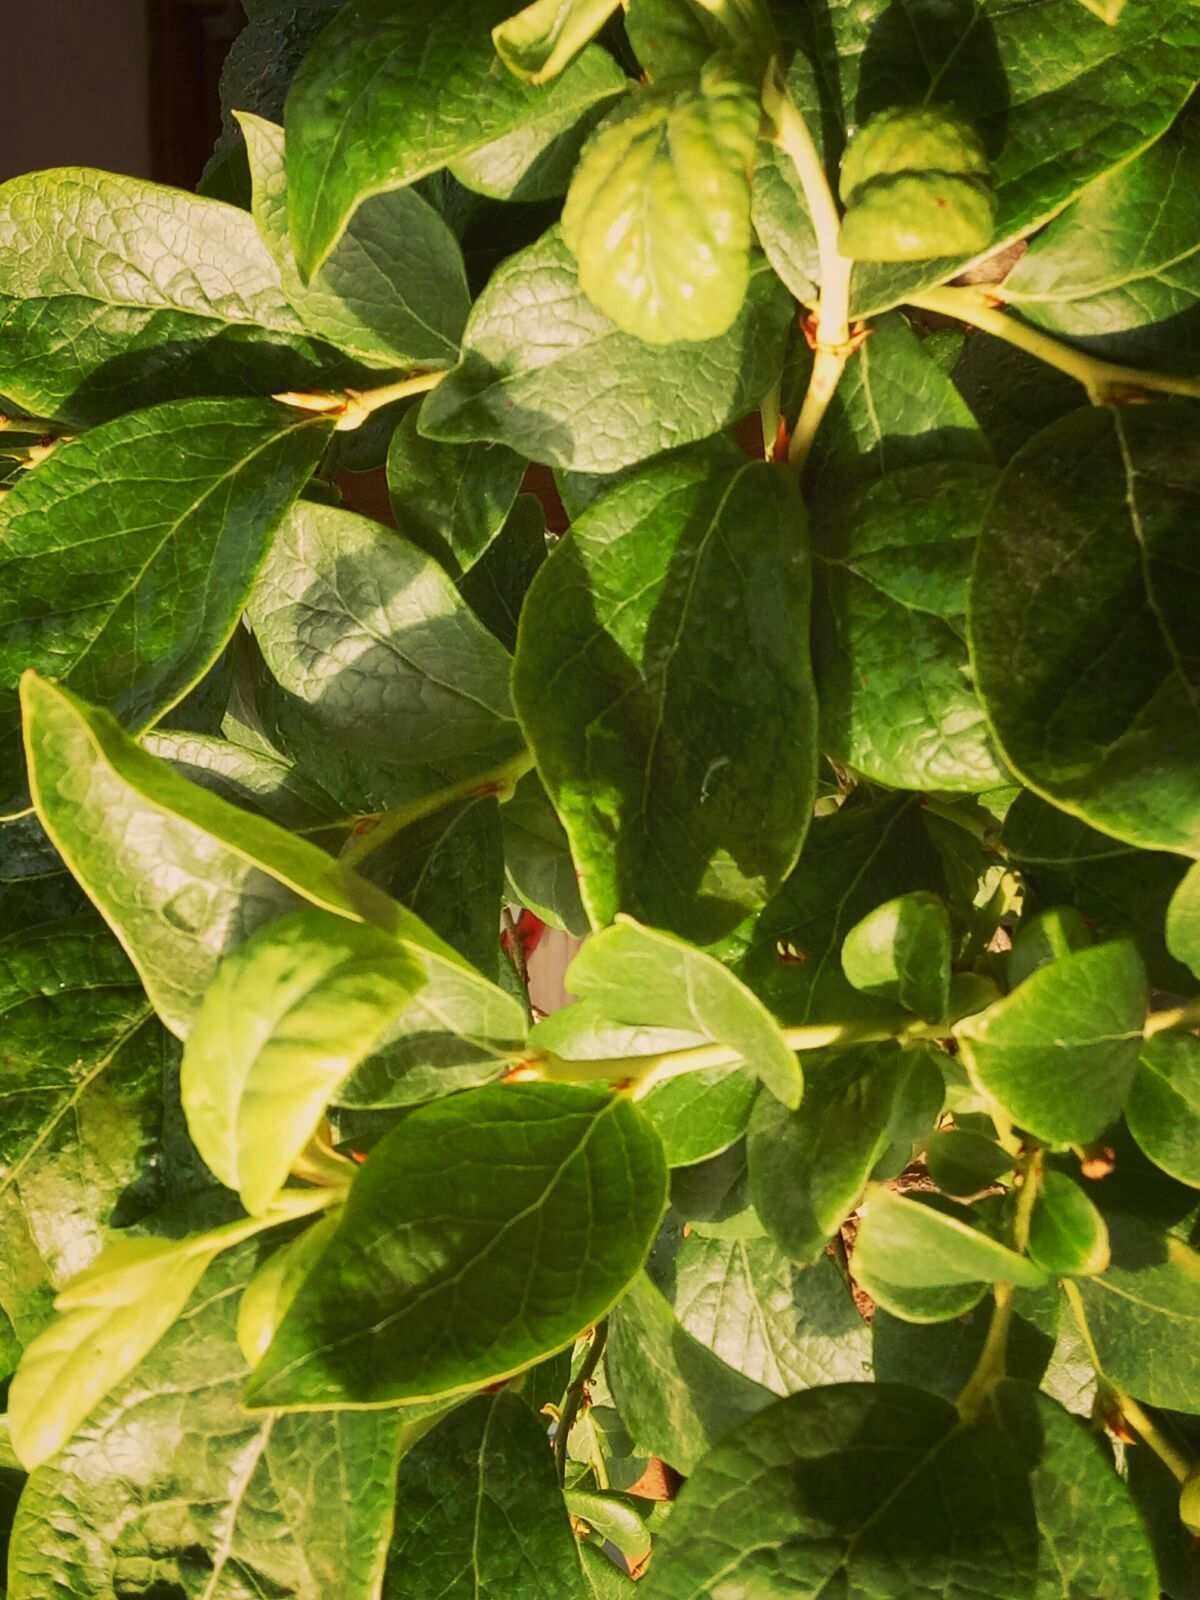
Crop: blueberry
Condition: healthy